History of Abkhazia

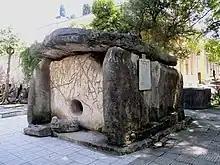
One of the dolmens from Eshera (now at the Sukhumi Museum)

Lower Paleolithic hunting-gathering encampments formed the first known settlements on the territory of modern-day Abkhazia. The earliest examples have been unearthed at the sites of Iashkhtva, Gumista, Kelasuri, and Ochamchire. Upper Paleolithic culture settled chiefly on the coastline. Mesolithic and Neolithic periods brought larger permanent settlements and marked the beginning of farming, animal husbandry, and the production of ceramics. The earliest artifacts of megalithic culture appeared in the early 3rd millennium BC and continued into the Bronze Age as the so-called dolmens of Abkhazia, typically consisting of four upright mass stones and a capstone, some of them weighing as much as 50 tonnes. A dolmen from the Eshera archaeological site is the best-studied prehistoric monument of this type. The Late Bronze Age saw the development of more advanced bronze implements and continued into the Iron Age as a part of the Colchian culture (c. 1200-600 BCE), which covered most of what is now western Georgia and part of northeastern Anatolia.